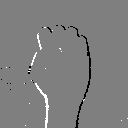
ASL letter: s